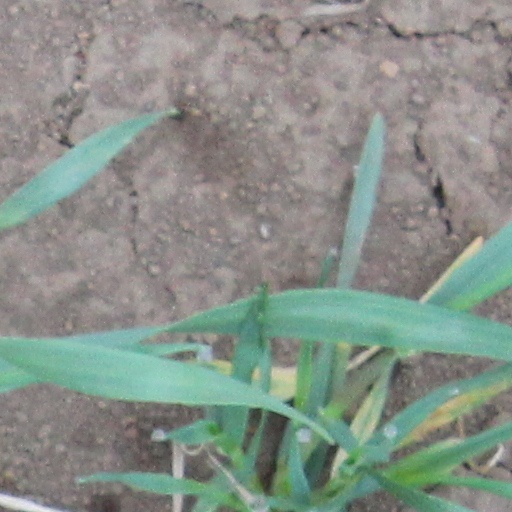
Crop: wheat